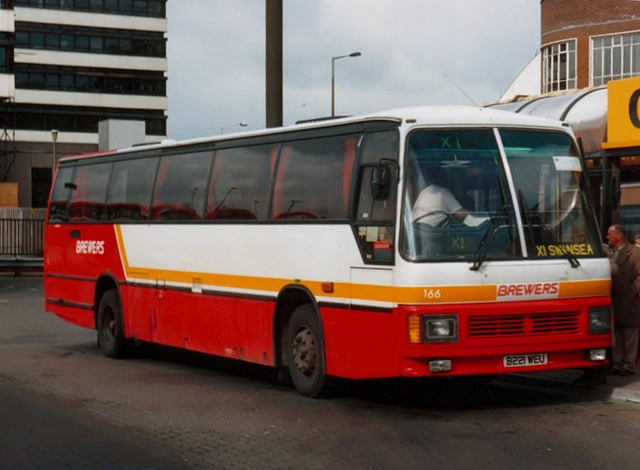
A bus is on the street preparing to pick up passengers.

a red, yellow, and white bus on a paved surface in front of a bus stop

A red and white bus stopped on street corner

a public transit bus parked on a lot

A pssanger bus parked at a bus stop.